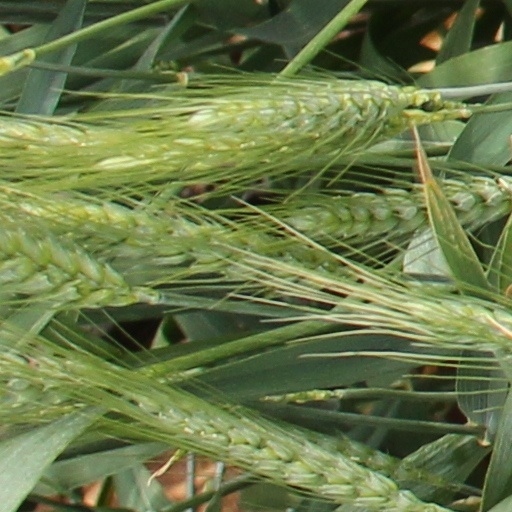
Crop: wheat